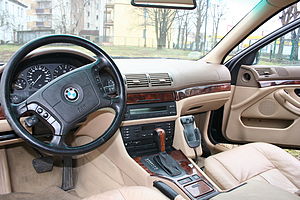
BMW E39 / Modelhistorie / Udstyr
BMW E39 var den interne modelkode for den fjerde modelgeneration af bil- og motorcykelfabrikanten BMW's øvre mellemklassebil, 5-serien.